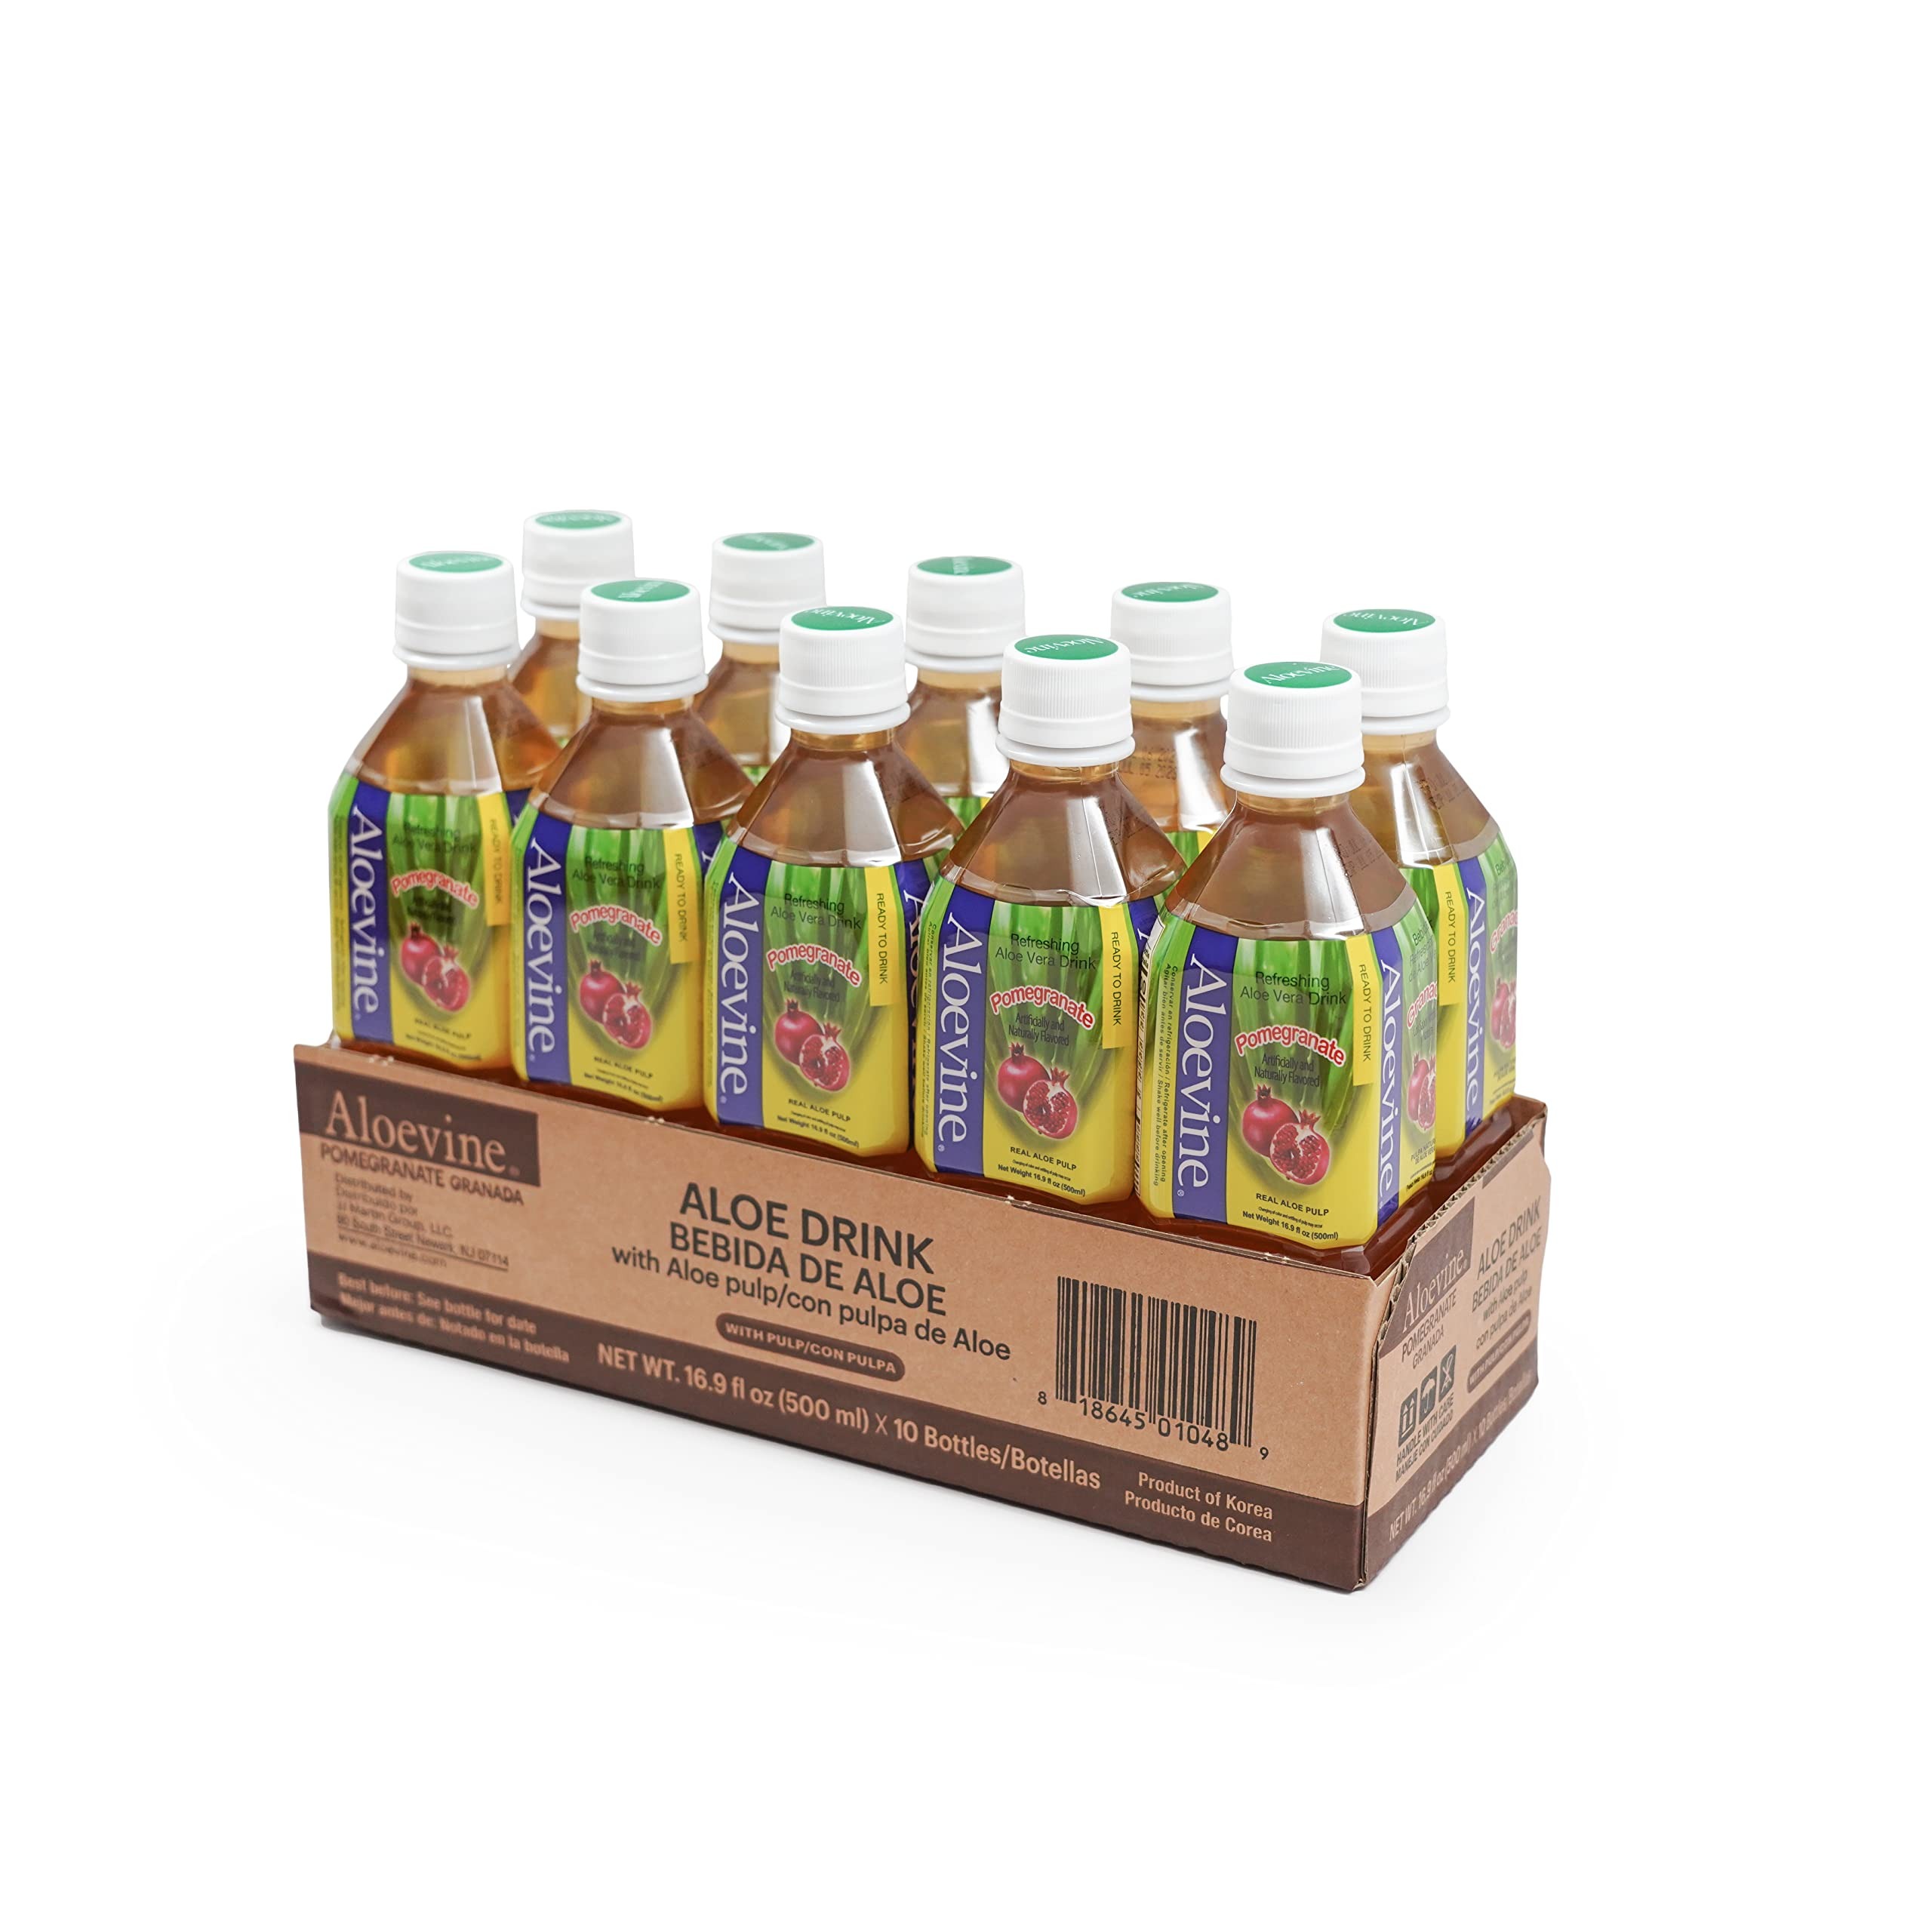
Item Name: Aloevine Aloe Vera Drink Pomegranate healthy juice l 16.9 oz. 10 pack l smart fruit Korean drinks
Bullet Point 1: DAILY ROUTINE: a refreshing alternative to soda and artificial juice. Each pack includes 10 bottles, each holding 16.9 oz of pure, clean water.
Bullet Point 2: ALOE VERA JUICE POMEGRANATE: Aloevine Pomegranate Drink contain 8% aloe pulp, combined with the delicious flavor of pomegranate, this beverages makes it your best choice.
Bullet Point 3: ALOE VERA BENEFITS: The nutrients in aloe vera juice can help to nourish and hydrate the skin from the inside out, potentially improving its overall health and appearance.
Bullet Point 4: DELICIOUS DRINK: beverage that combines the tart and sweet flavor of pomegranate with the soothing properties of aloe vera.
Bullet Point 5: MADE IN SOUTH KOREA: Aloevine juice is made using aloe vera grown in Thailand and Vietnam, the quality of aloe vera in higher due to tropical growing environment in these regions.
Value: 169.0
Unit: Fl Oz

Price: 21.99